Lingzhao Xincun station

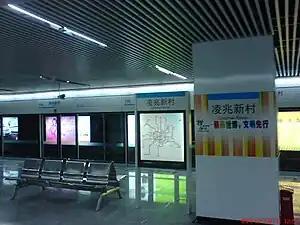
Station platform

Lingzhao Xincun is a station on Line 8 of the Shanghai Metro. This station is part of the southern extension of Line 8 and opened on July 5, 2009.